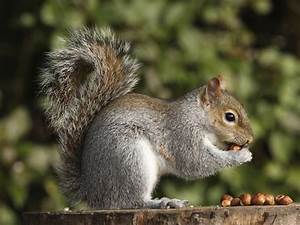
Label: scoiattolo